Tamás Borsos

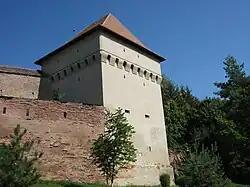
One of the bastions of the Fortress of Marosvásárhely

During the fights of the Long War, the old fortress of Marosvásárhely was destroyed, and did not give shelter to the inhabitants. Among many townfolk, Tamás Borsos found shelter in Kronstadt, city of the Transylvanian Saxons. Seeing the city's castle, he was said to exclaim: "Oh, if only I could build just one of its bastions in Marosvásárhely, there would be no need for the people to seek refuge in the woods in case of danger". During the time of his office as chief judge he wrote several applications to the prince of Transylvania and to the Turkish sultan to request permission to construct a fortress. After obtaining the necessary approvals, the construction began in 1602. First, the damaged fortress church was restored, then the bastions and the ten-meter thick walls were built. The city's population contributed significantly to the construction of the castle and bastions as the guilds of the city undertook the construction costs and work of five out of seven bastions.